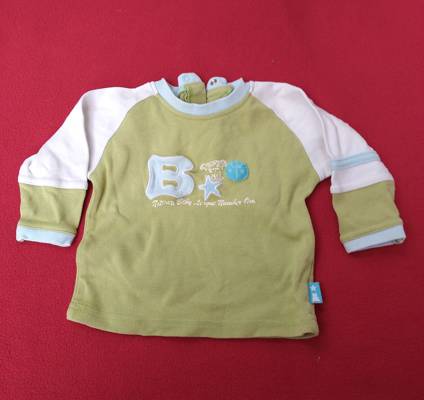
Waste category: clothes